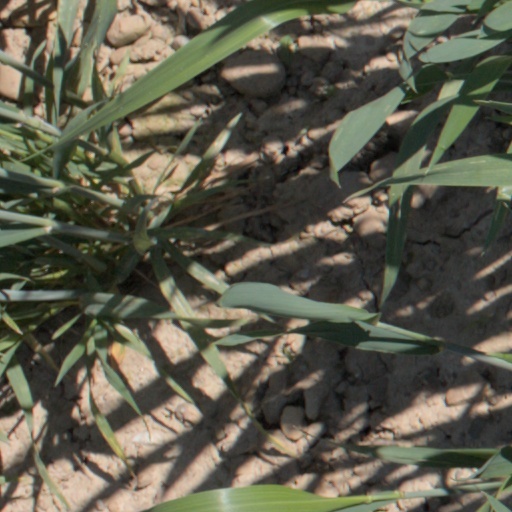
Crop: wheat